2019 Argentina, Paraguay and Uruguay blackout

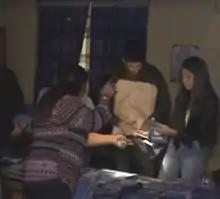
People voting in the local elections at the Formosa Province, during the blackout.

Distribution of drinking water was affected by the loss of power, with Agua y Saneamientos Argentinos, one of Argentina's largest water supply companies, urging people affected to reduce their water consumption.